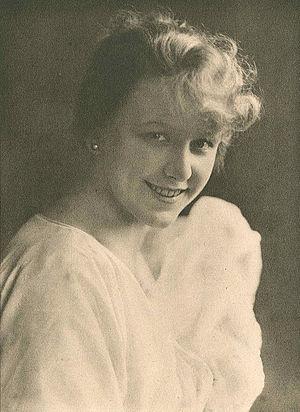
Renée Björling est une actrice suédoise, de son nom complet Renée Louise Björling, née le 10 juillet 1898 sur l'île de Lovö, morte le 4 mars 1975 à Täby.